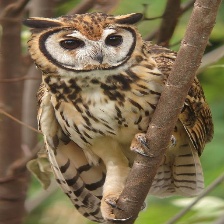
Species: STRIPED OWL
Scientific name: ASIO CLAMATOR
ImageNet parent category: great_grey_owl